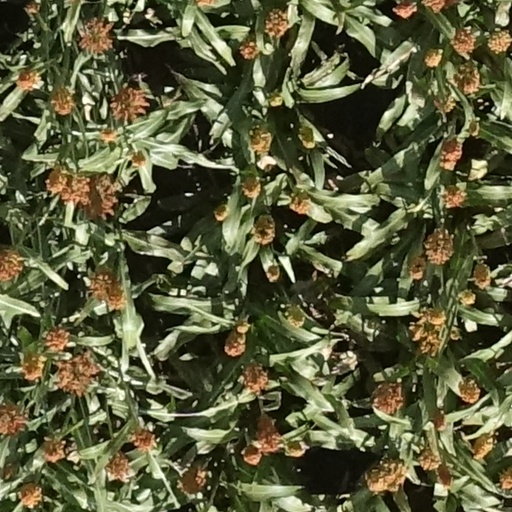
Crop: sorghum